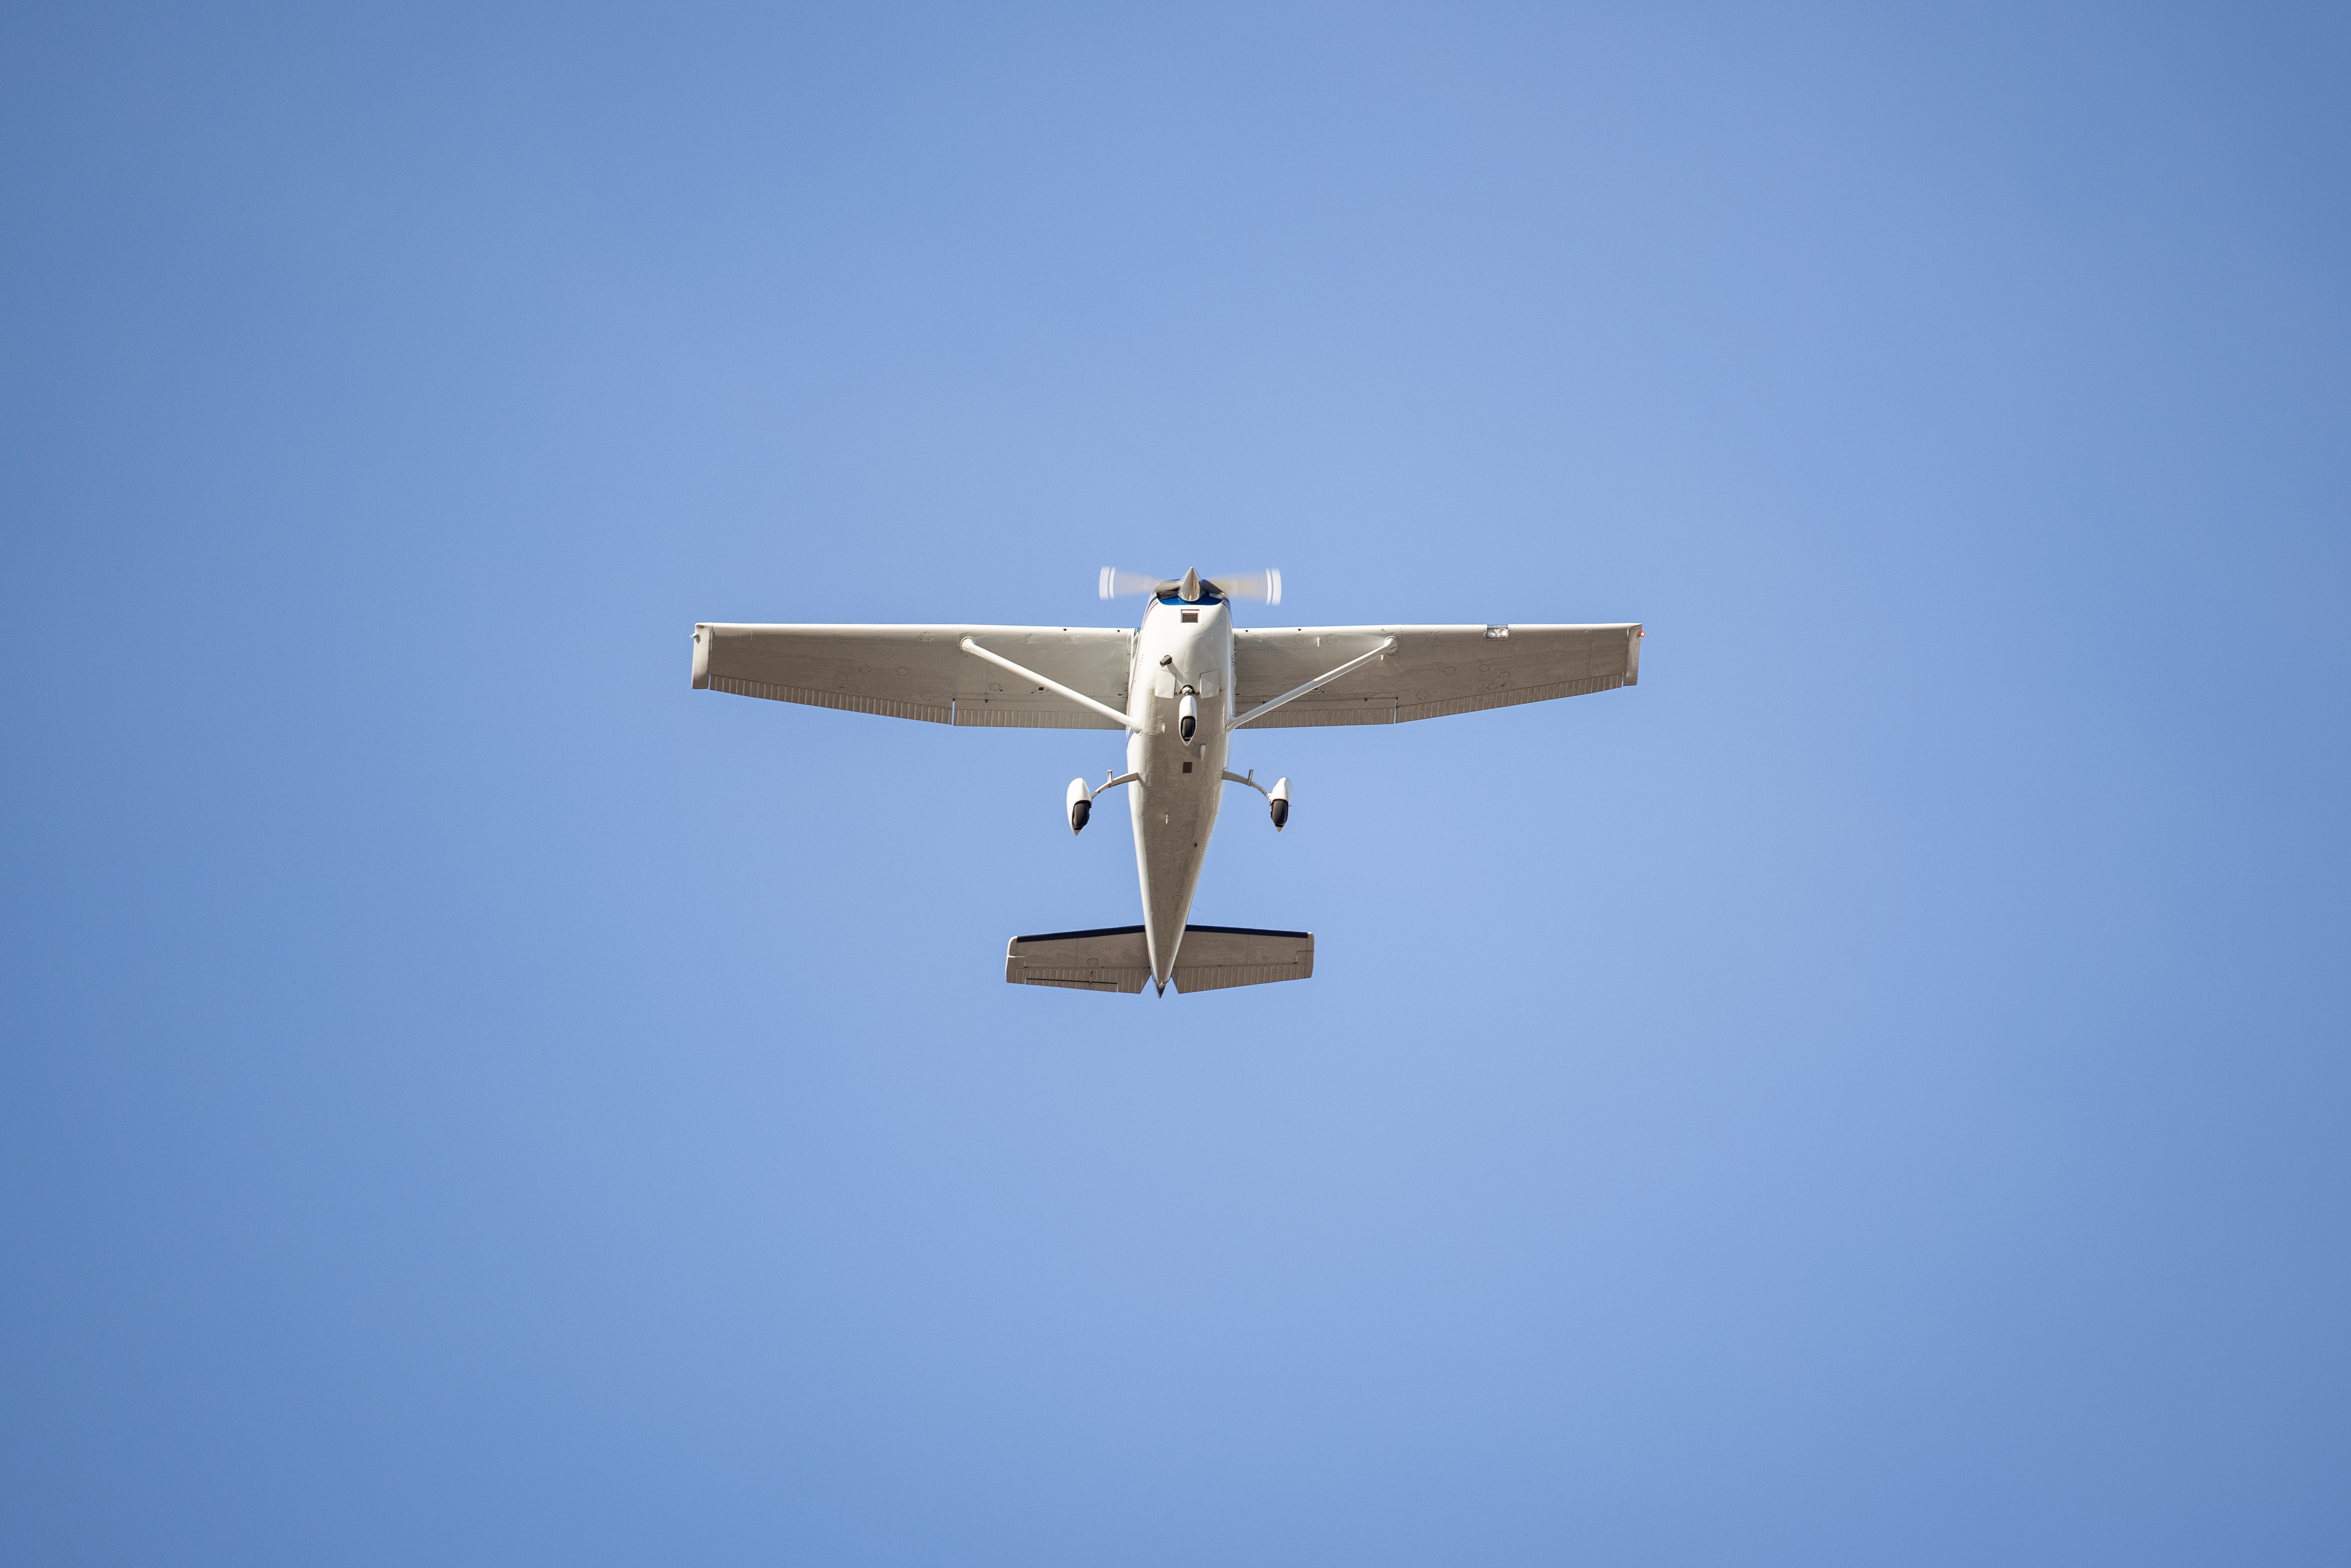
sky, vehicle, airplane, aircraft, chair, monoplane, propeller, aerospace manufacturer, ultralight aviation, flap, propeller driven aircraft, aerobatics, aviation, air travel, wing, light aircraft, recreation, air racing, general aviation, aerospace engineering, airline, event, wheel, flight, electric blue, trainer, air sports, adventure